1978 United States Grand Prix

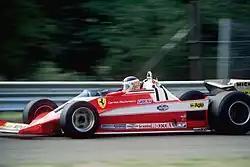
The race was won by Scuderia Ferrari driver Carlos Reutemann

Sunday produced threatening skies, but no rain. On the last lap of the morning warm-up, the rear stub axle on Andretti's Lotus broke in the left-hander entering The Anvil (nicknamed "Ickx's Corner" after a crash the Belgian had there in 1976). The car spun several times and then hit the barrier, knocking off a rear wheel. Faulty material in the part was blamed, and, with no time to test the spare car, Andretti used his teammate Jean-Pierre Jarier's car for the race.